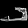
Label: Sandal